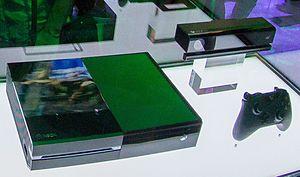
La console de jeux vidéo Xbox One, avec la manette et la caméra Kinect 2.0, à l'E3 2013. Українська: Гральна консоль Xbox One на E3 2013.